Super Ghouls 'n Ghosts

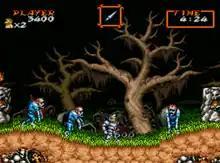
Arthur is surrounded by Zombies in the game's first level's first section, The Haunted Graveyard.

"Super Ghouls 'n Ghosts" is a side-scrolling platform game with reduced emphasis on run and gun and more on platforming. As in the predecessor "Ghosts 'n Goblins", the player takes the role of the knight Arthur, who must save Princess Guinevere and rid the kingdom of the Ghoul Realm which is revived under a spell of Emperor Sardius (known as Samael in the Japanese version), who has kidnapped Guinevere in the Phantom Zone. The game has four difficulty settings (easy, normal, difficult and professional), and the player can set up to nine lives. However, there are also only six continues.